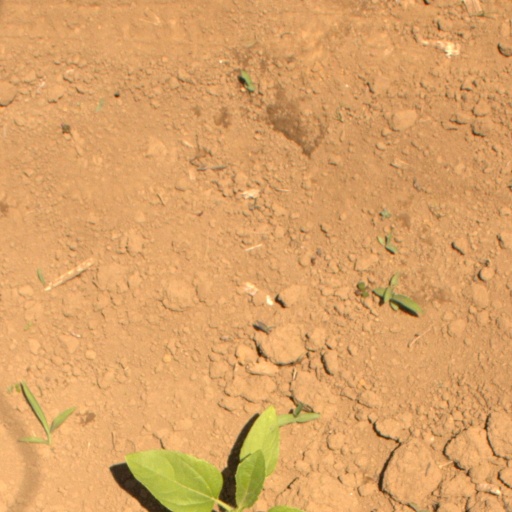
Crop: Jerusalem artichoke